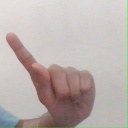
अक्षर: ए